The Amazing Race Vietnam 2013

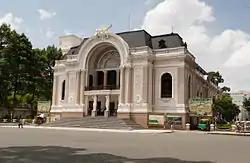
Teams finished their first leg inside the Saigon Opera House.

In this season's first Roadblock, one team member had to enter room number 1 in BHD Cinema Icon 68 and find their next clue, which was hidden under a seat.